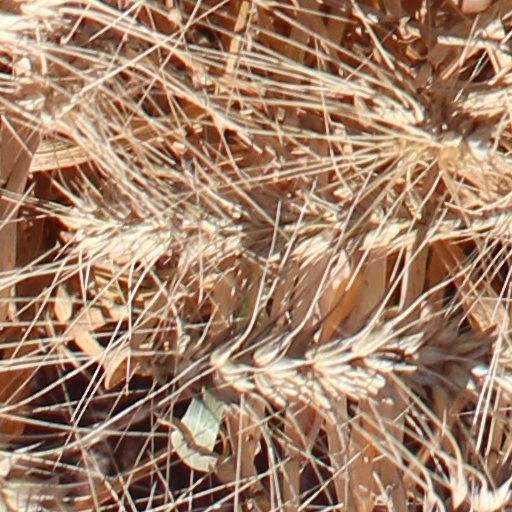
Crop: wheat